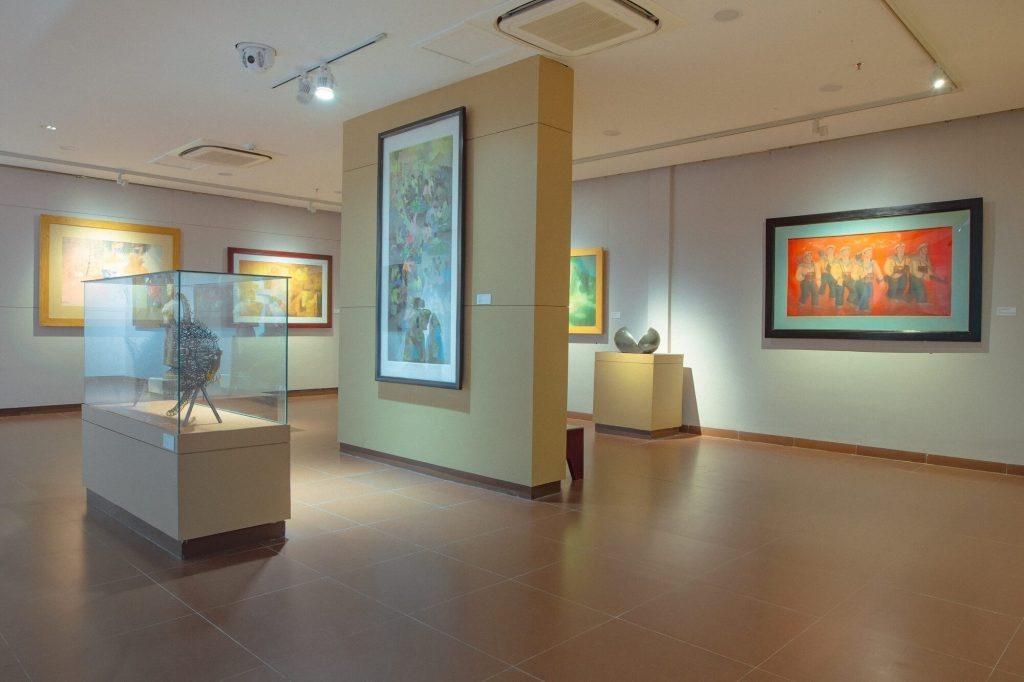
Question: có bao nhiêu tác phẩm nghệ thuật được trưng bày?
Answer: có bảy tác phẩm nghệ thuật